Carlos Cossio

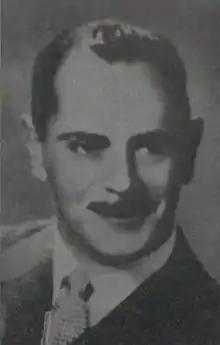

Carlos Cossio (February 3, 1903 – August 24, 1987) was an Argentinian militant university reformer, jurist, lawyer, legal philosopher and professor. One of his most important works is the concept of the .